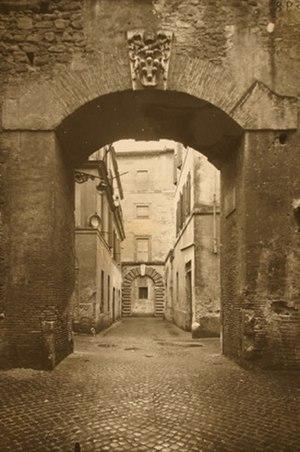
Le Passetto di Borgo, ou simplement Passetto, est un passage fortifié et surélevé qui relie la place Saint-Pierre de la cité du Vatican au château Saint-Ange, à Rome.